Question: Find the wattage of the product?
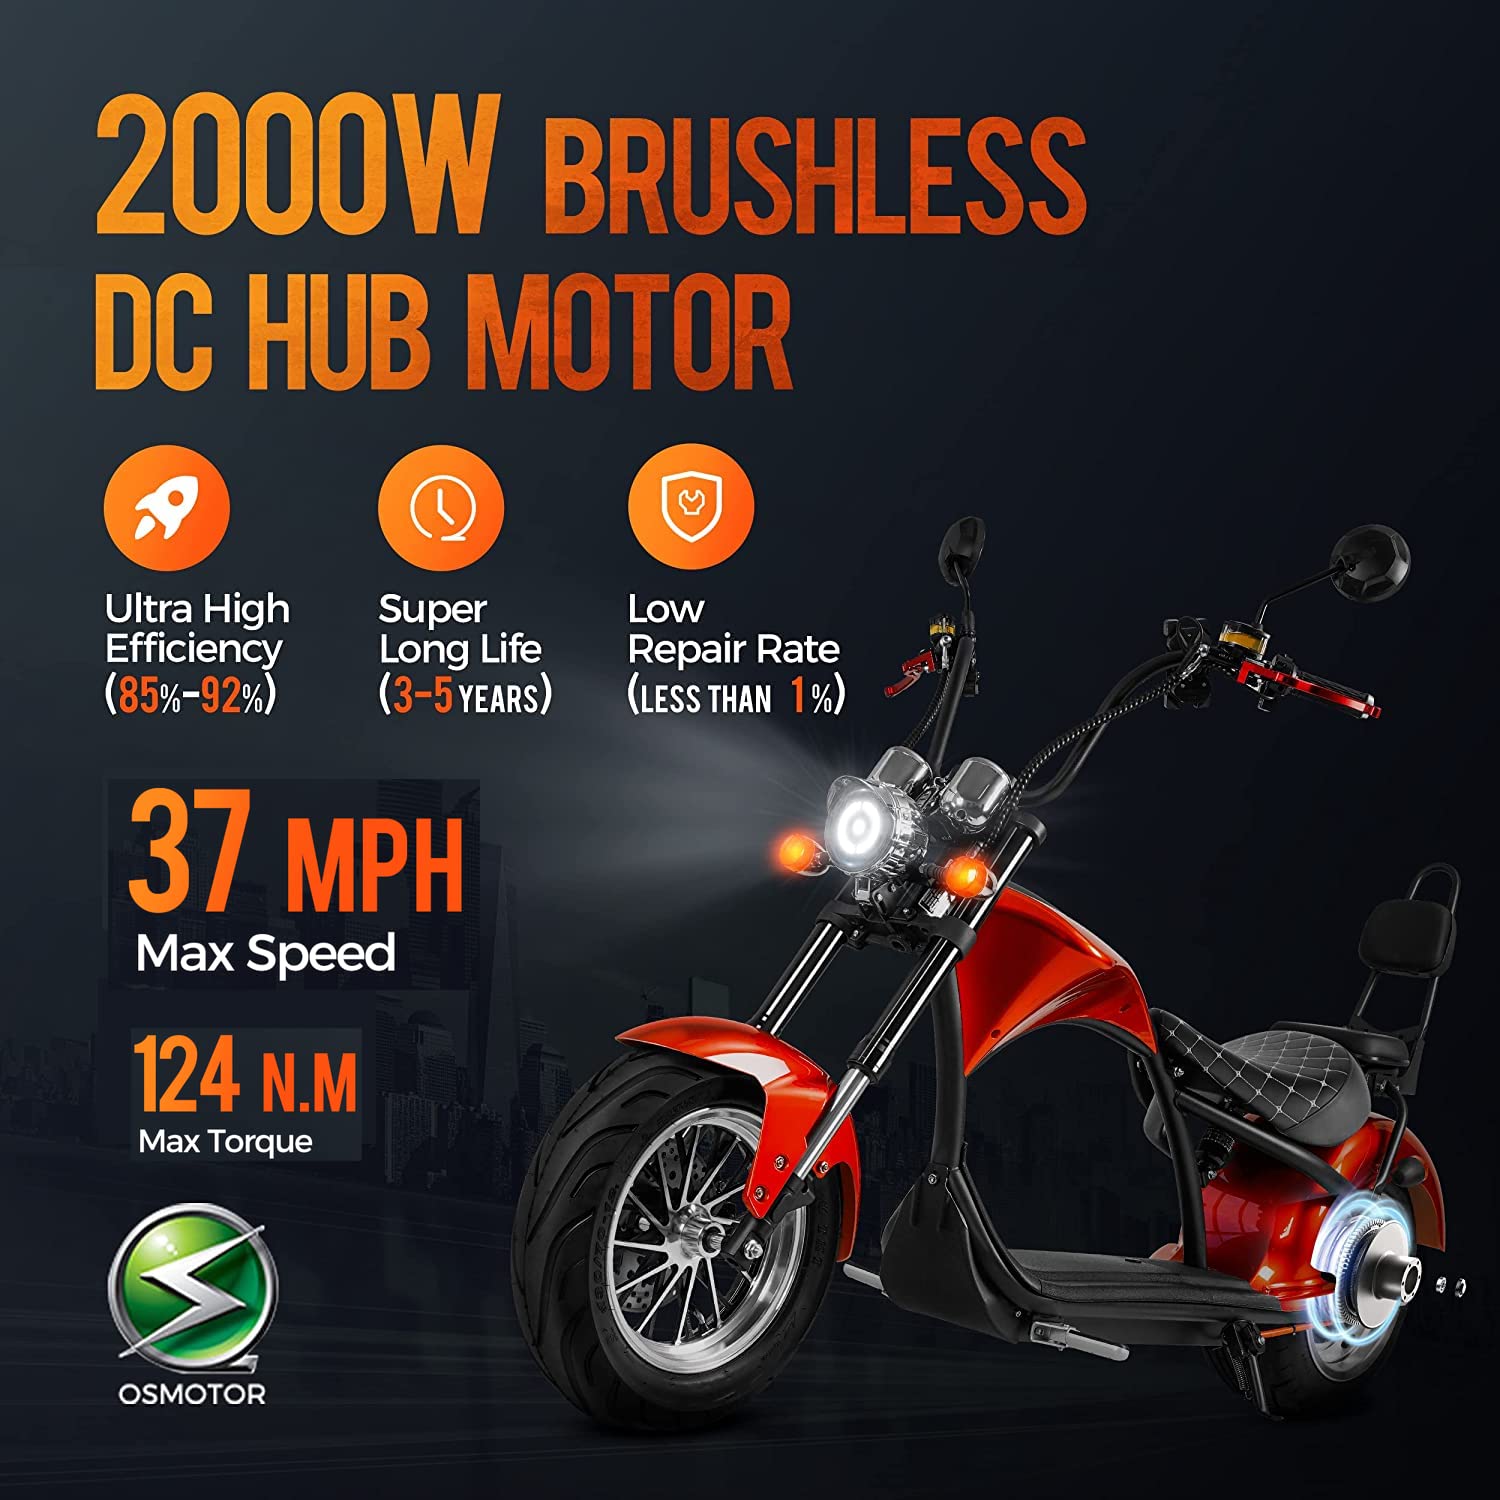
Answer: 2000.0 watt